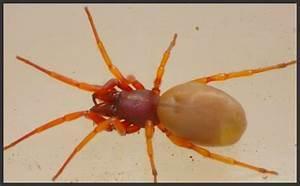
spider